Yahrzeit

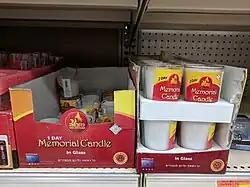
Yahrzeit candles for sale at a Jewish grocery store

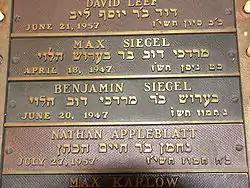
Memorial plaques on a synagogue Yahrzeit board

Yahrzeit is typically observed on the anniversary according to the Hebrew calendar of the date of death of an immediate family member or outstanding individual. Some authorities hold that when an individual was not buried within two days of their death, the first Yahrzeit is instead held on the anniversary of their burial. There are also exceptions when the date falls on Rosh Ḥodesh or in a leap year of the Hebrew calendar: